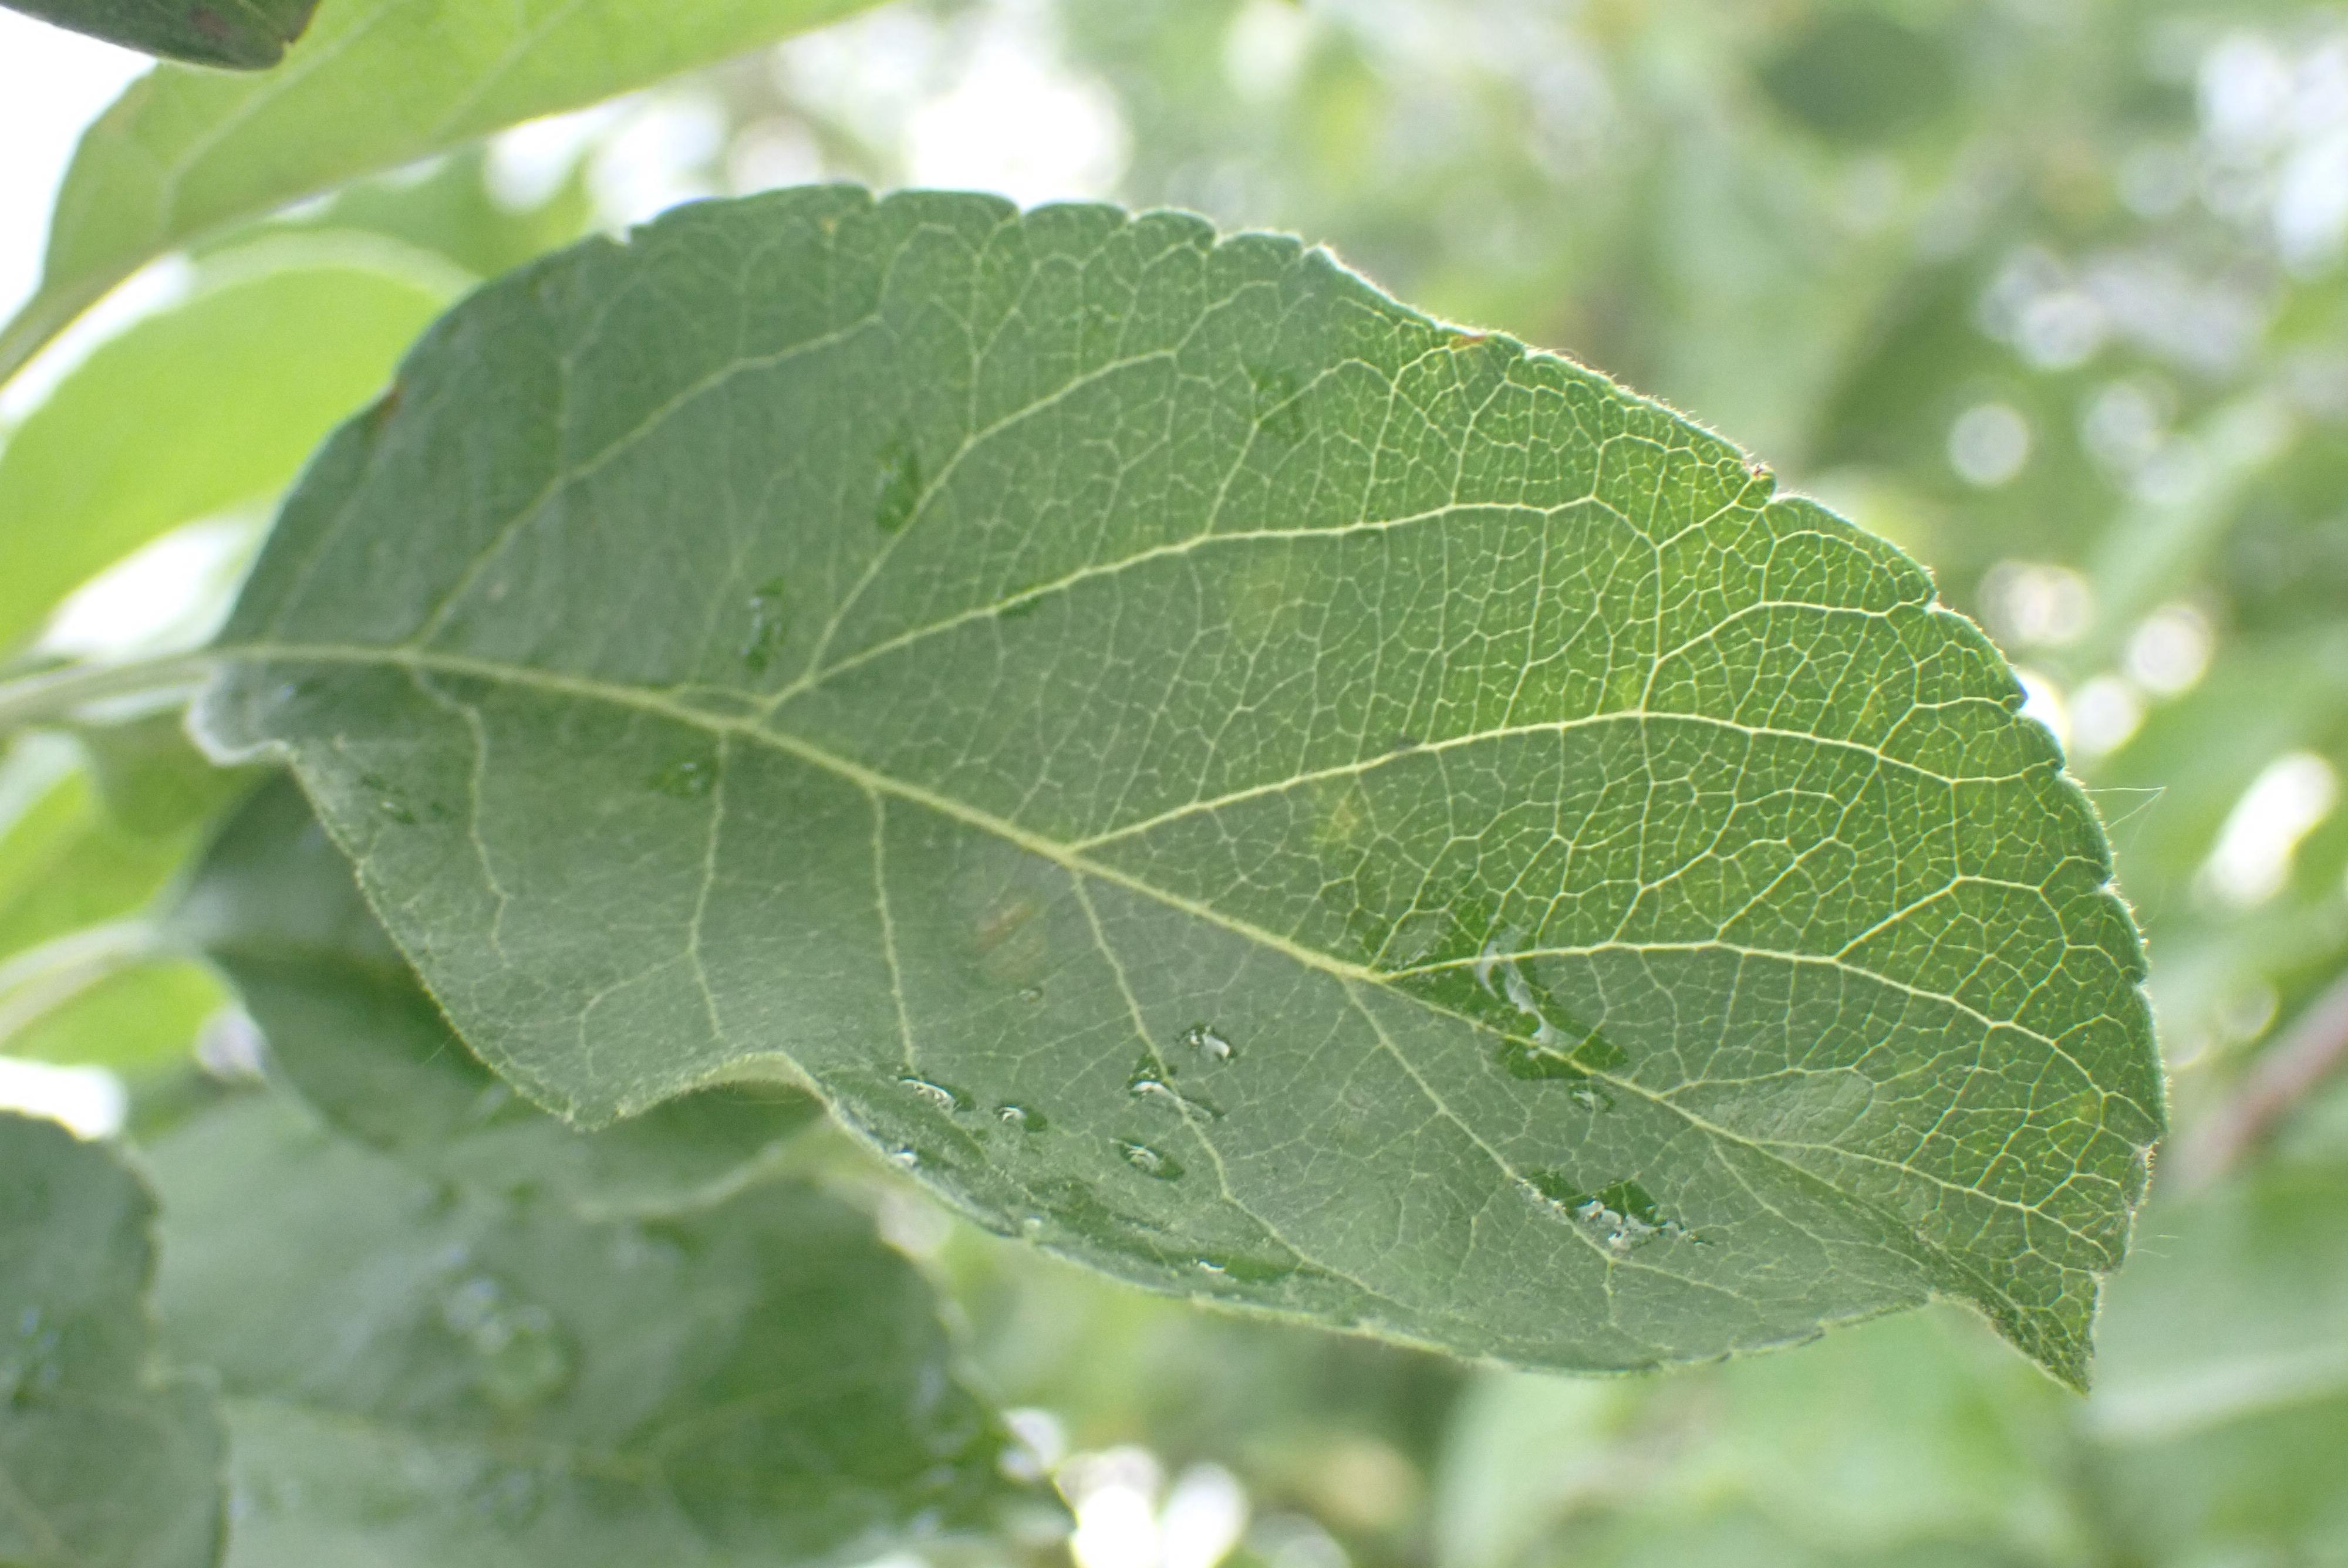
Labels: scab